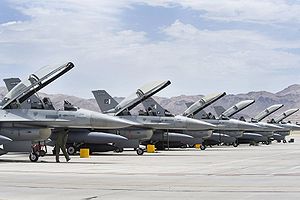
General Dynamics F-16 Fighting Falcon / Operationel historie / Pakistan
PAF F-16 jagere
General Dynamics F-16 Fighting Falcon er en enmotors supersonisk multirolle jagerbomber, oprindeligt udviklet af General Dynamics for United States Air Force. Designet som en dagjager, beregnet på at opnå luftoverlegenhed, blev flyet videreudviklet til et succesfuldt bombefly/natjager/altvejrsjager multirollefly. Over 4.600 fly er blevet bygget siden produktionen blev godkendt i 1976. Selv om flyet ikke længere bliver indkøbt af U.S. Air Force, bliver forbedrede versioner stadig solgt til eksportkunder. I 1993 solgte General Dynamics sin flyproduktion til Lockheed Corporation, som senere blev en del af Lockheed Martin efter en sammenlæging i 1995 med Martin Marietta.